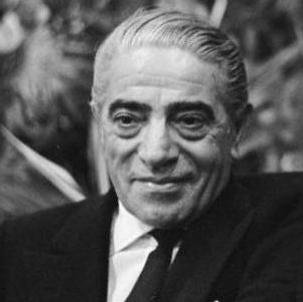
Age: 60